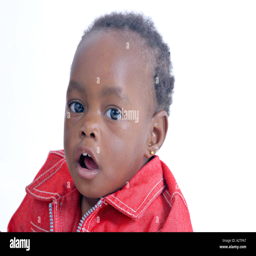
black baby girl with red denim jacket opening her mouth and looking at the camera